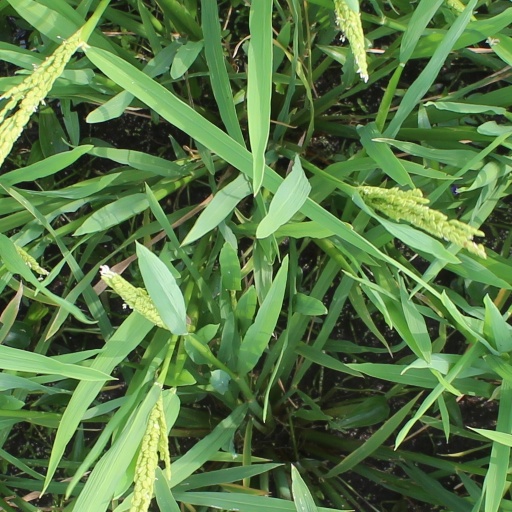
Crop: rice